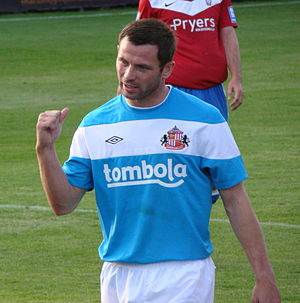
Phil Bardsley
Phillip Anthony Bardsley født 28. juni 1985 er en engelsk/skotsk fodboldspiller der i øjeblikket spiller for Burnley.